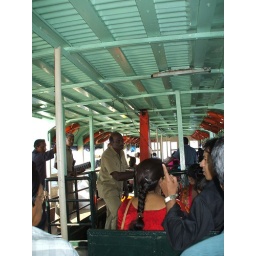
The person in yellow shirt operates the ferry engine. Cochin Dec. 2009